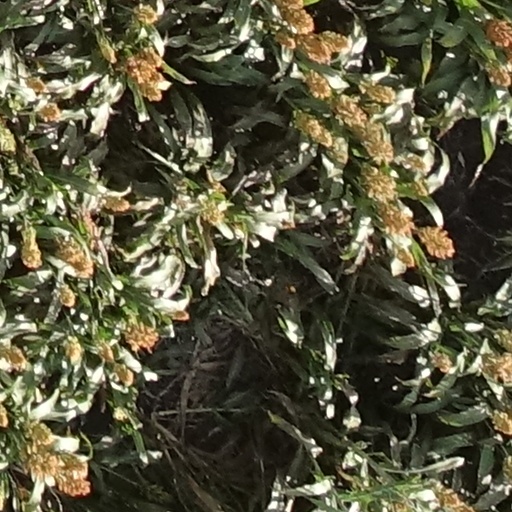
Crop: sorghum